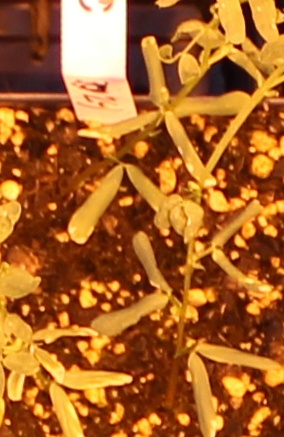
Label: Lentil